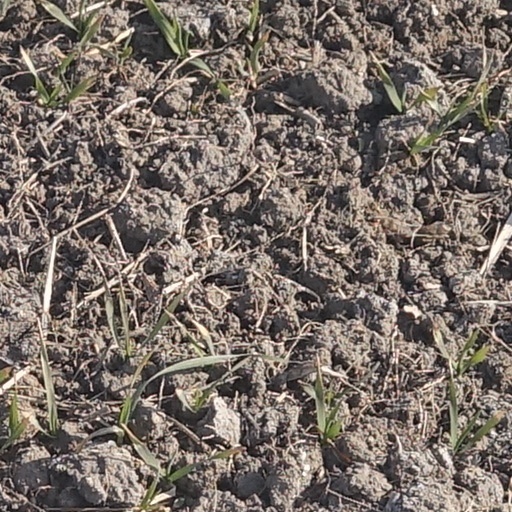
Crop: wheat